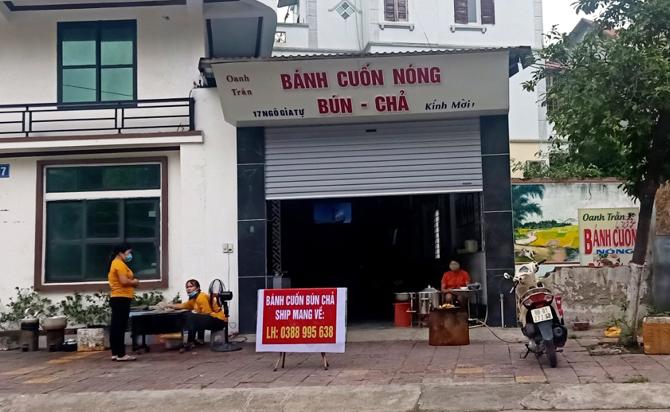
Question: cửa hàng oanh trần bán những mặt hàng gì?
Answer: bán bánh cuốn nóng, bún - chả